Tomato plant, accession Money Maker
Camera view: bottom (45 deg); turntable rotation: 150 degrees
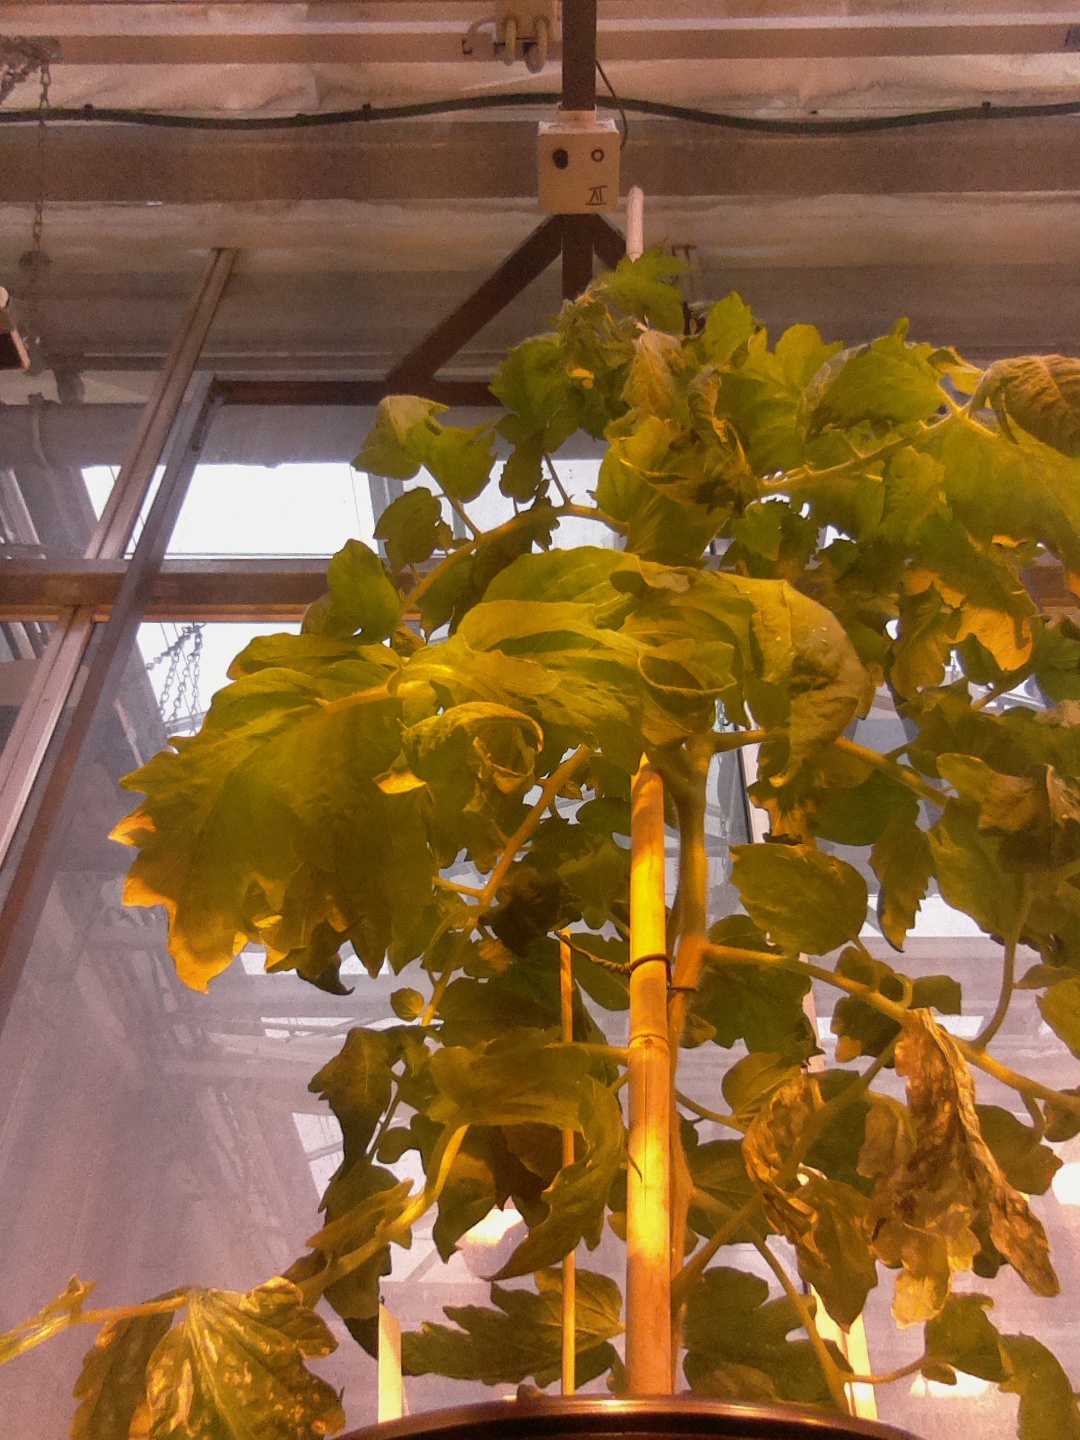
BBCH growth stage 69: End of flowering, 90%-100% of flowers open, more petals falling